Großburgwedel

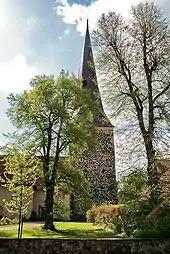
St Peters Church ("Petrikirche") in Großburgwedel

In Großburgwedel is the parish of St. Peter, part of the Lutheran state church of Hanover. This supports the church itself and the parish hall as well as the vicarage and the parish gardens in Mitteldorf. In addition, Großburgwedel is the seat of the diocese of Burgdorfer Land, which is responsible for the parishes of Burgdorf and Burgwedel-Langenhagen.